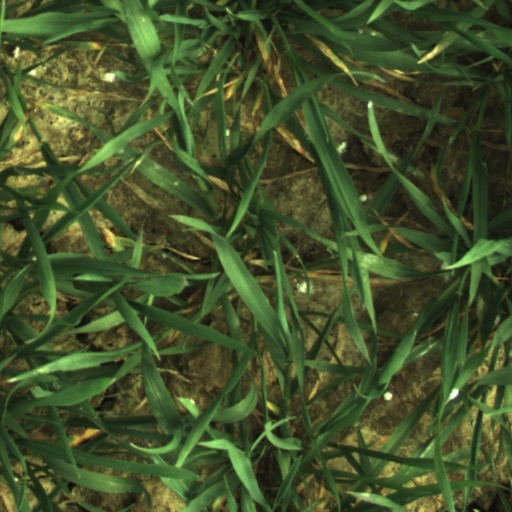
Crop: wheat